Jane Kim

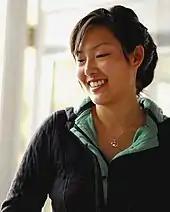
Kim in 2006

After graduating from Stanford, Kim worked as a Fellow at Greenlining Institute in San Francisco and then as a Youth Community Organizer at the Chinatown Community Development Center (CCDC). Reverend Norman Fong, who interviewed her, took a risk in hiring Kim as she was not Chinese American and did not speak Chinese but “she won him over.” Kim successfully led a youth volunteer and leadership program in San Francisco Chinatown for six years. Through her community organization efforts, she met power broker Rose Pak.